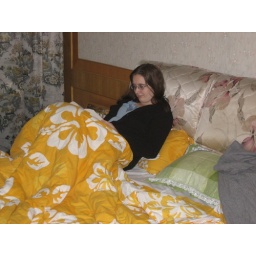
We've got a king-size bed in our apartment. However, the mattress is rock hard.